Reed Sorenson

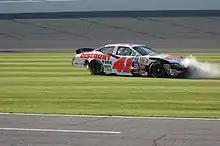
Sorenson in his 2006 Busch Series car after his car hit the wall

2006 brought on Sorenson's first season as a Nextel Cup Series regular, along with running a full-time driver in the Busch Series. His best finish in the 2006 Nextel Cup season was a 5th-place effort at Michigan International Speedway, and he ended the season with five top-ten finishes. He finished 24th in the 2006 points Nextel Cup standings and was 4th in the 2006 Raybestos Rookie of the Year contest with 198 points finishing behind Denny Hamlin, Martin Truex Jr., and Clint Bowyer. He also fell in the Busch Series, dropping from 4th in the standings as a 19-year-old the year before to 10th-place in 2006.